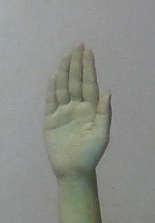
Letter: seen